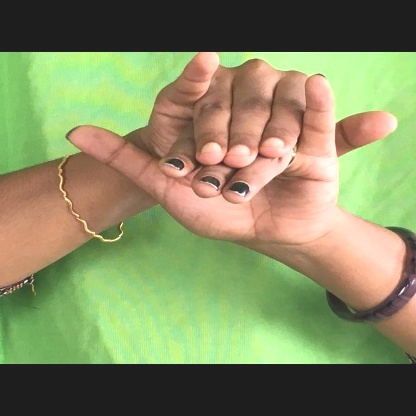
Mudra: Varaha